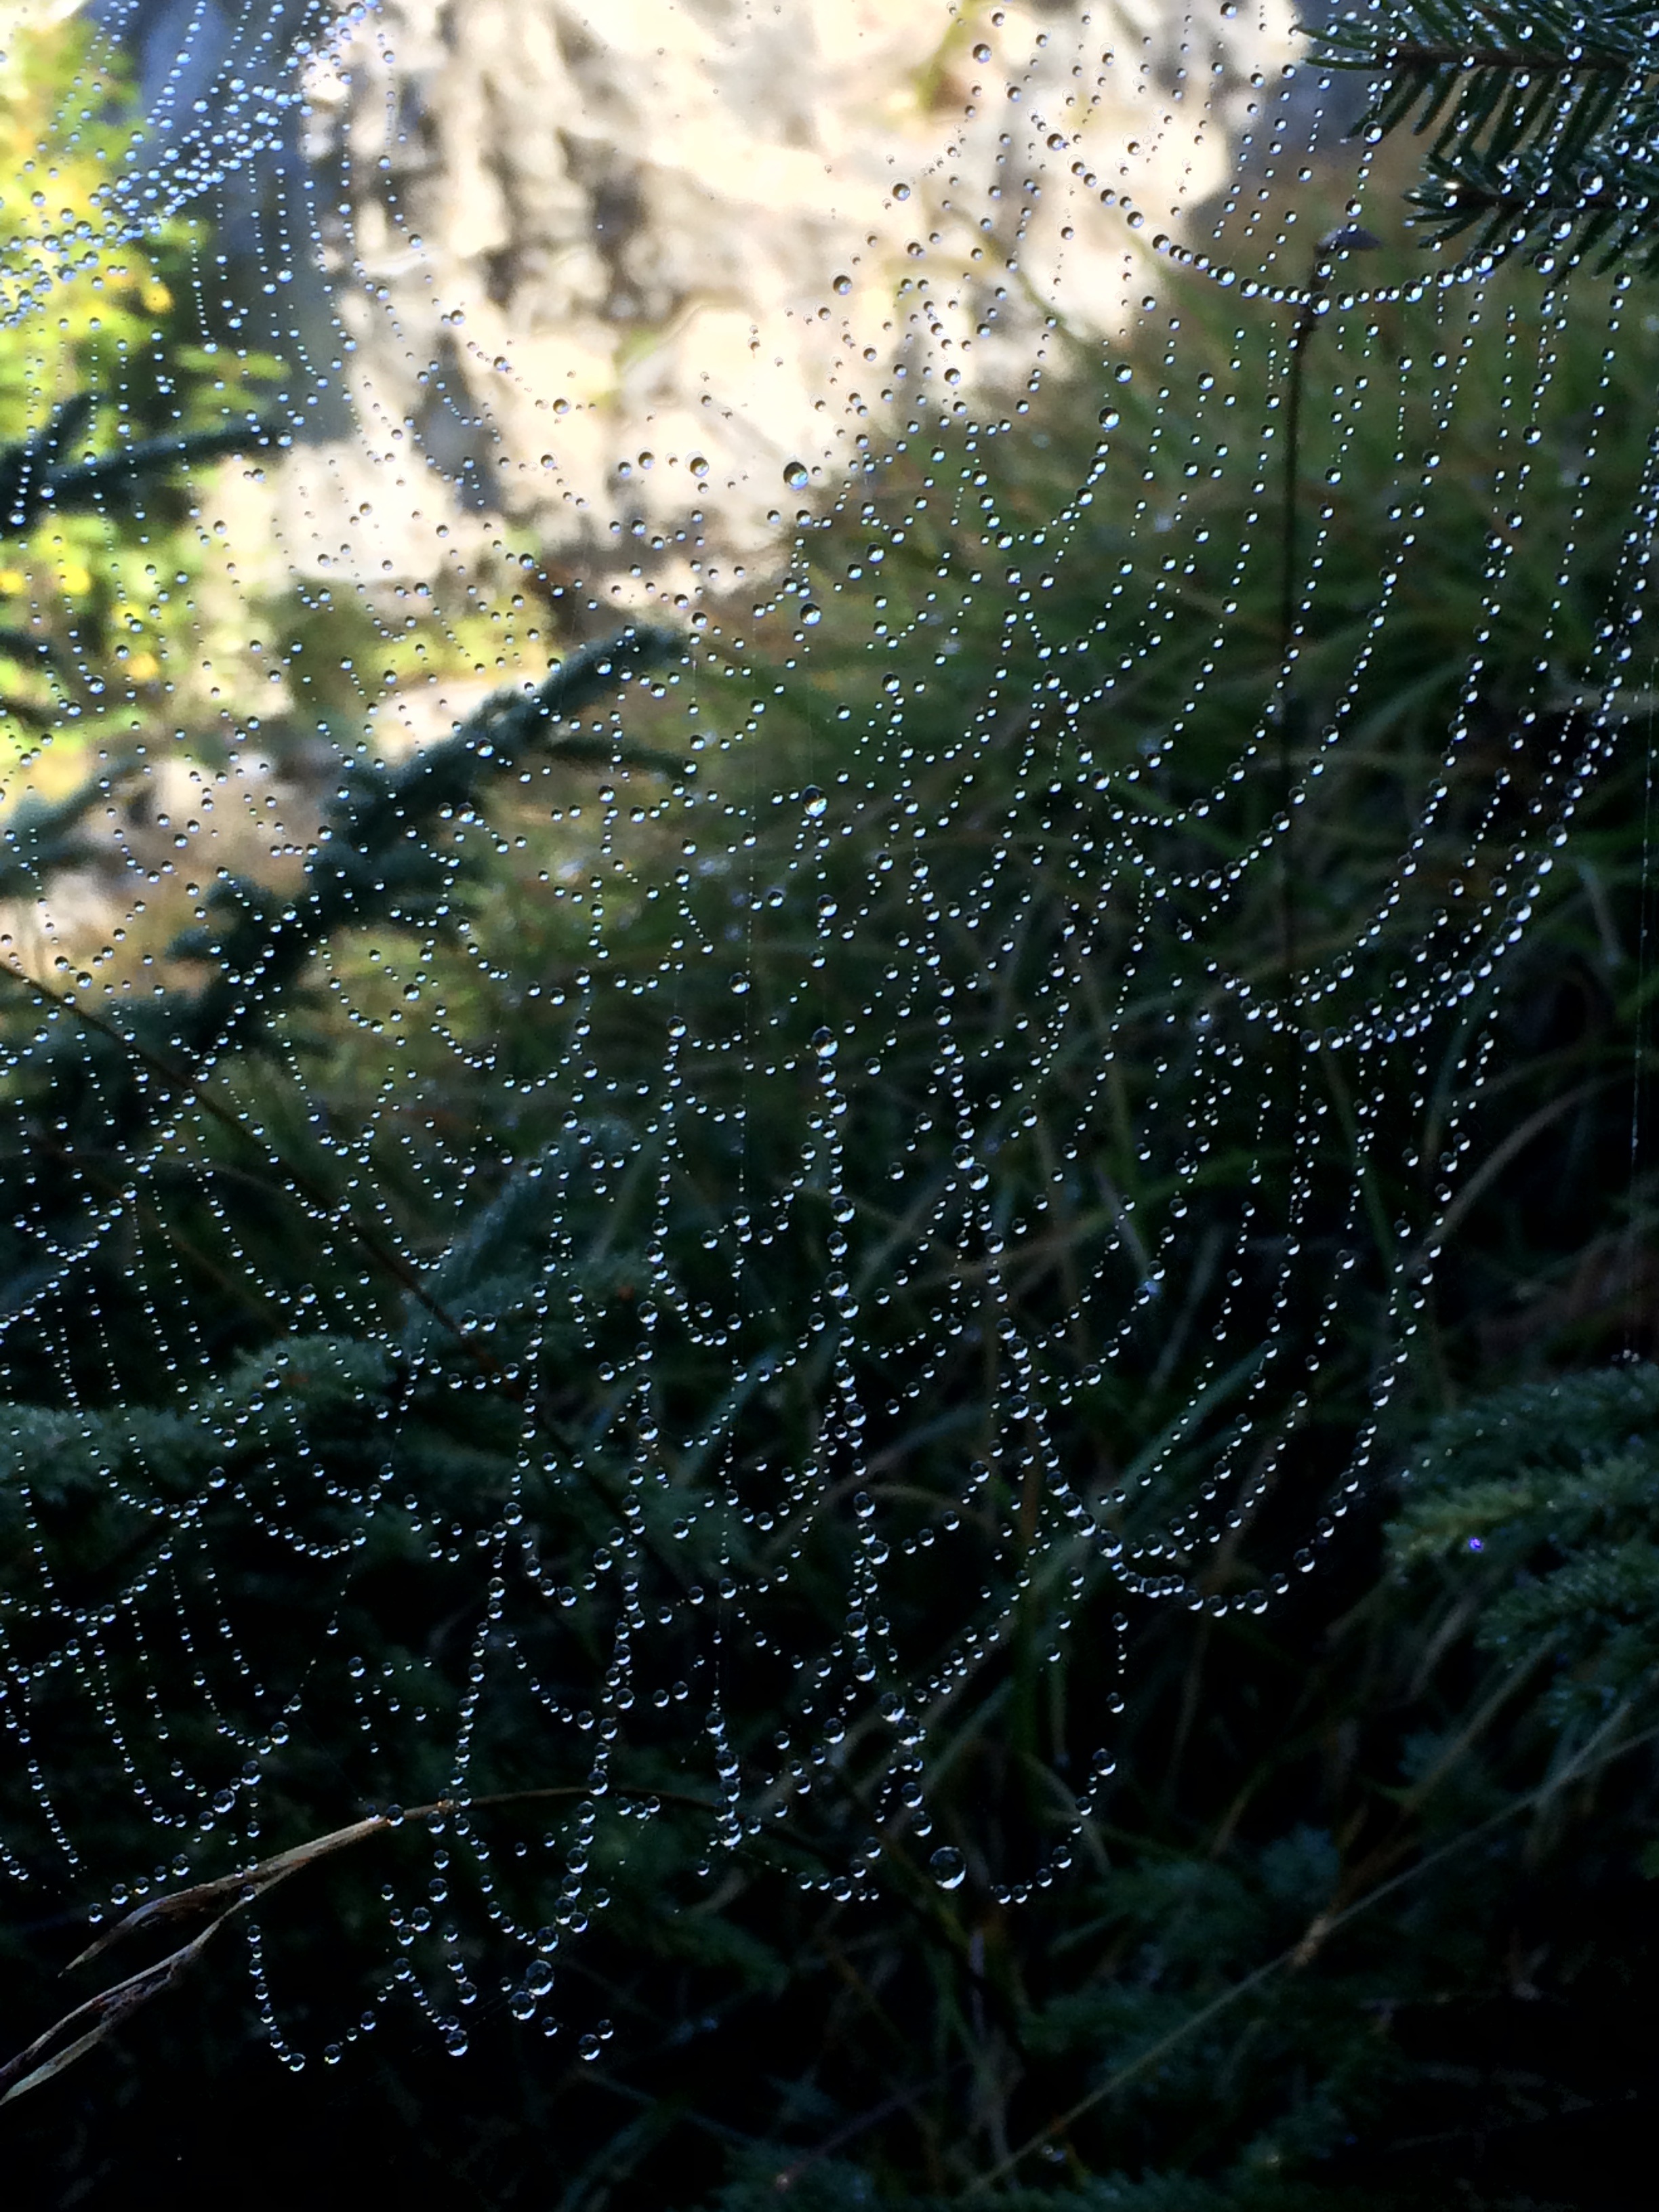
water, nature, dew, web, biology, fauna, material, invertebrate, spider web, spider, mountains, arachnid, moisture, macro photography, arthropod